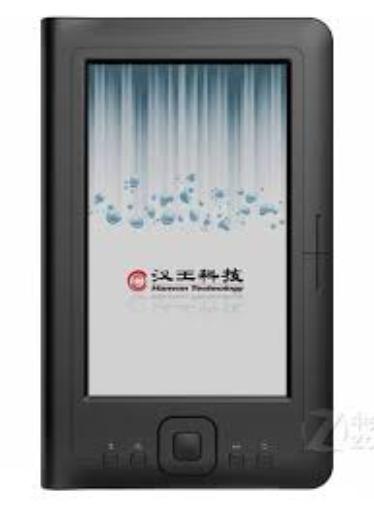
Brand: hanvon
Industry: Electronic